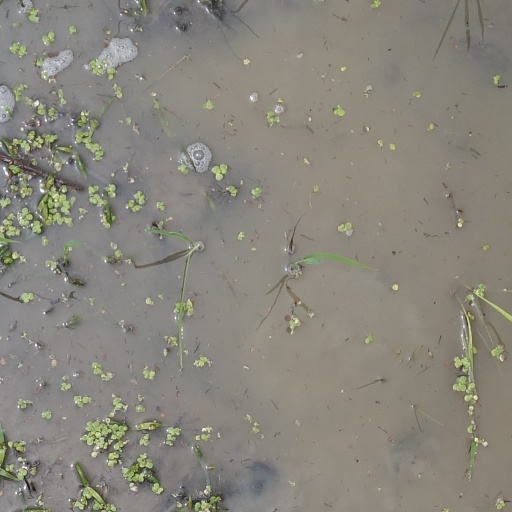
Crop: rice